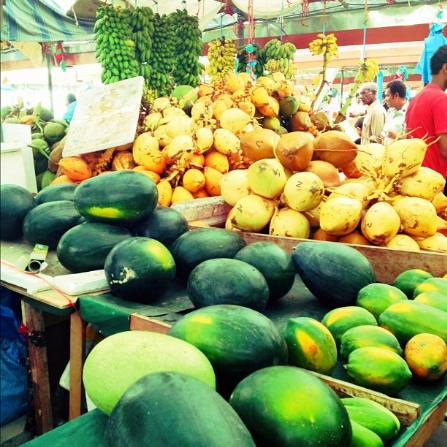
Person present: Yes